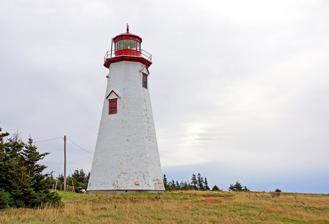
Building: Seacow Head Light
Country: Canada
Year built: 1864
Lighthouse Seacow Head Light Location Summerside , Prince Edward Island , Canada Coordinates 46°18′56.6″N 63°48′36.2″W / 46.315722°N 63.810056°W / 46.315722; -63.810056 Tower Constructed 1864 Construction wooden tower Automated 1959 Height 18.3 metres (60 ft) Shape octagonal tower with balcony and lantern Markings white tower, red lacony and lantern Operator Canadian Coast Guard Heritage recognized federal heritage building of Canada, designated heritage place, heritage lighthouse Light Focal height 27 metres (89 ft) Range 12 nautical miles (22 km; 14 mi) Characteristic Fl (3) W 12s. Prince Edward Island Heritage Place Type Designated Heritage Place Designated 2012-10-03 Reference no. 7716 The Seacow Head Light is a lighthouse on the south-central coast of Prince Edward Island , Canada , west of Central Bedeque . It was built in 1864. The lighthouse was relocated in 1979 to avoid erosion. The lighthouse appeared in several episodes of the television series Road to Avonlea and was home to one of the series' main characters, Gus Pike. The name "Seacow Head" was given in reference to the walrus , formerly abundant in nearby waters, and is not connected with Steller's Sea Cow or other Sirenia . Keepers Malcolm MacFarlane 1865 – 1867 Thomas P. Huestis 1867 – 1872 James Wright 1872 – 1873 Peter O’Ronaghan (Ranahan)    1873 – 1917 E. O’Ronaghan 1917 – 1919 Thomas J. Ranahan 1919 – 1946 Walter Richards 1946 - 1959 William Sherry 1959 - 1967 See also List of lighthouses in Prince Edward Island List of lighthouses in Canada References